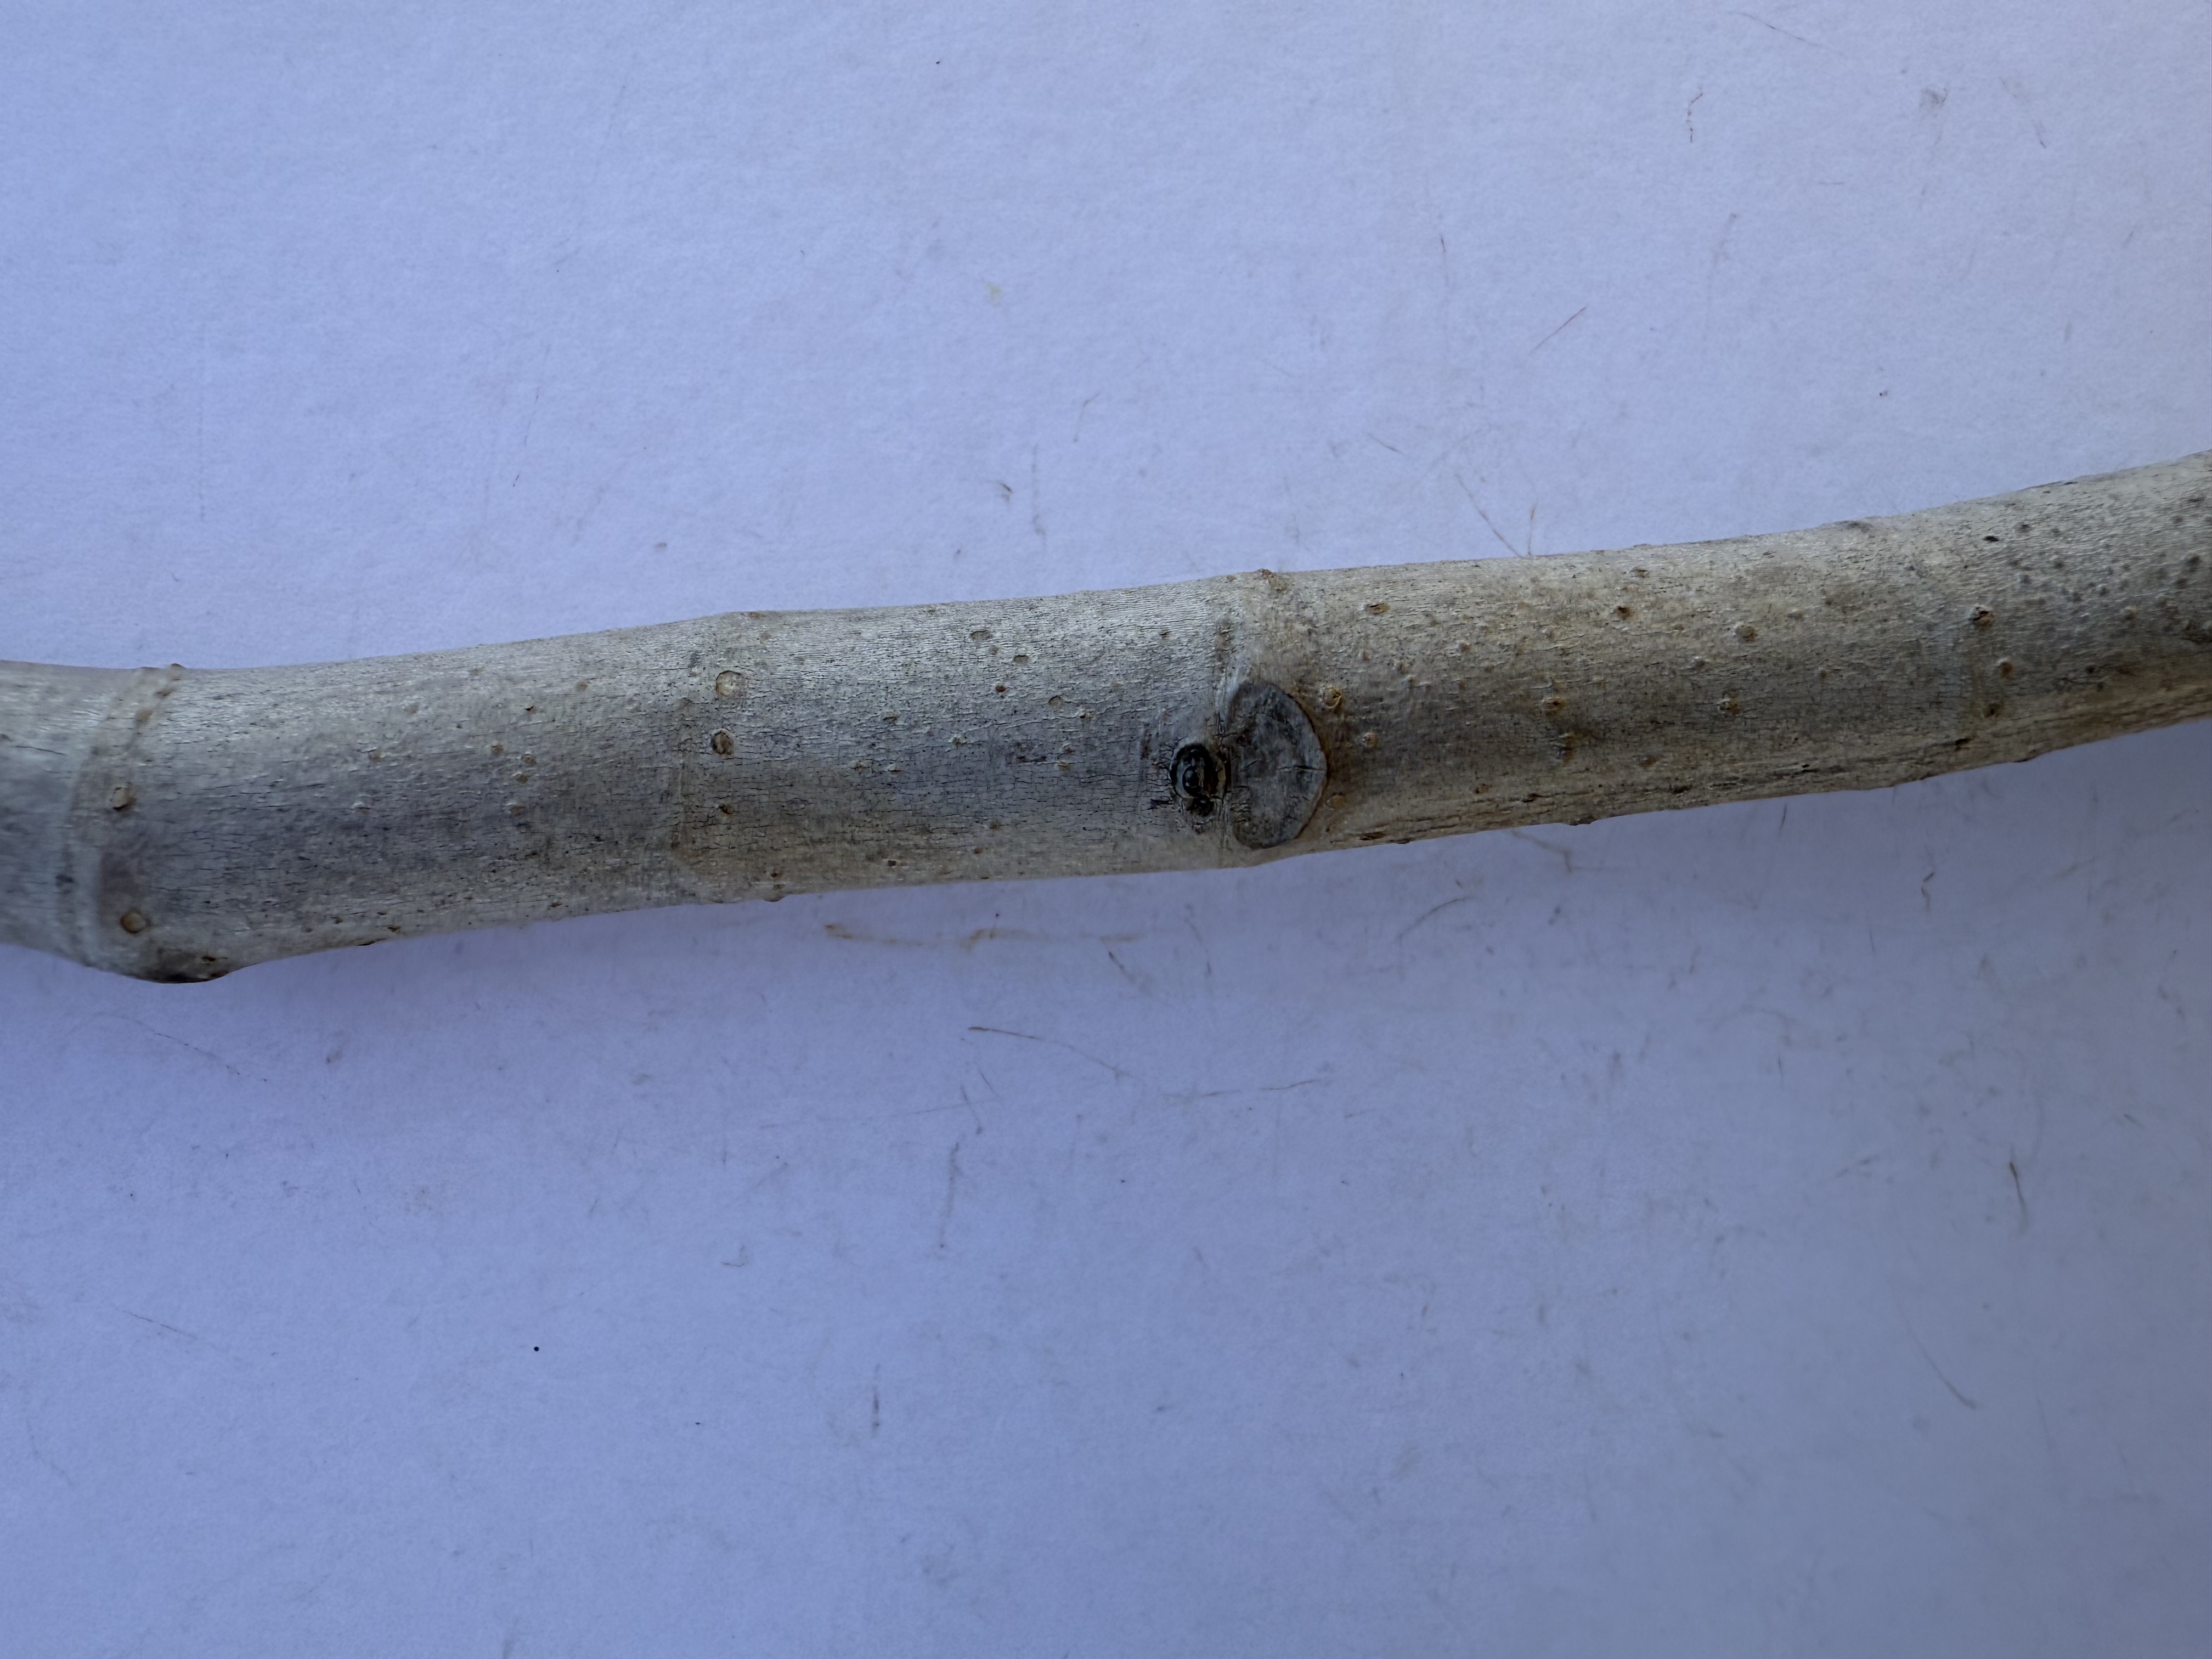
Variety: Bardacik Fig